Svetlana Zaginaichenko

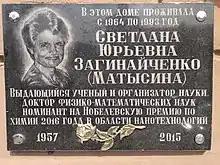
A memorial plaque commemorating Zaginaichenko's life, located on the house in Dnipro where she grew up.

From 4 November 1995 until her death in 2015, Zaginaichenko was a leading researcher at the Department for Hydrogen Materials and Carbon Nanostructures at the Institute for Problems of Materials Sciences at the National Academy of Sciences of Ukraine. She was one of the founding members of the Association of Hydrogen Energy in Ukraine (AHEU), which was formed with the support of Turhan Nejat Veziroglu, the president of the International Association of Hydrogen Energy. She was also part of the organizing committee for the International Conference of Carbon Nanomaterials in Clean Energy Hydrogen Systems.